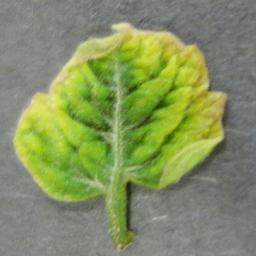
Label: Tomato___Tomato_Yellow_Leaf_Curl_Virus